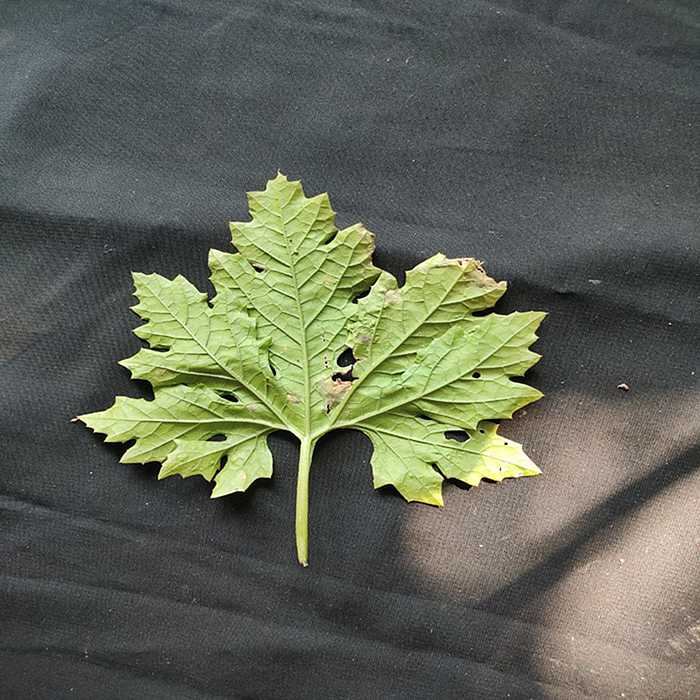
Plant: Bitter Gourd
Label: Downey mildew